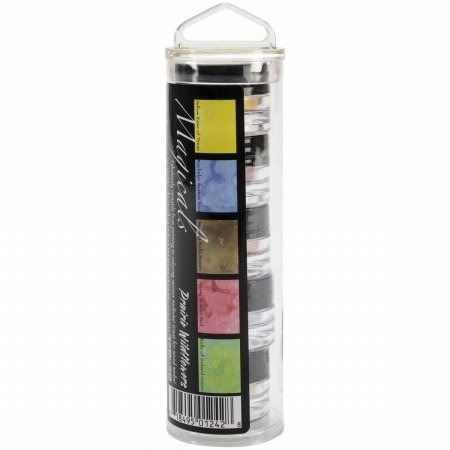
Item Name: Lindy'S Stamp Gang Magicals .25oz 5/Pkg-Prairie Wildflowers
Value: 1.0
Unit: Count

Price: 20.63